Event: Nepal Earthquake
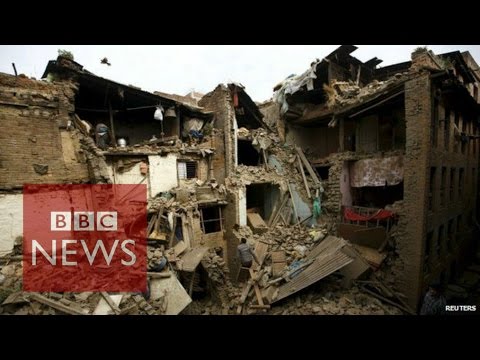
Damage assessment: damage